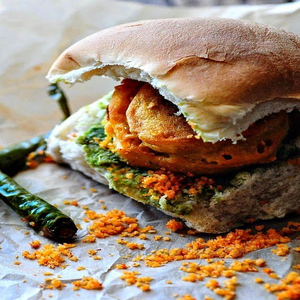
Dish: vadapav